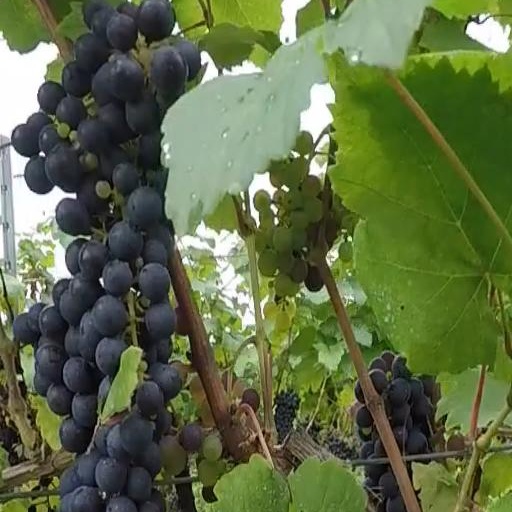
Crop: grape